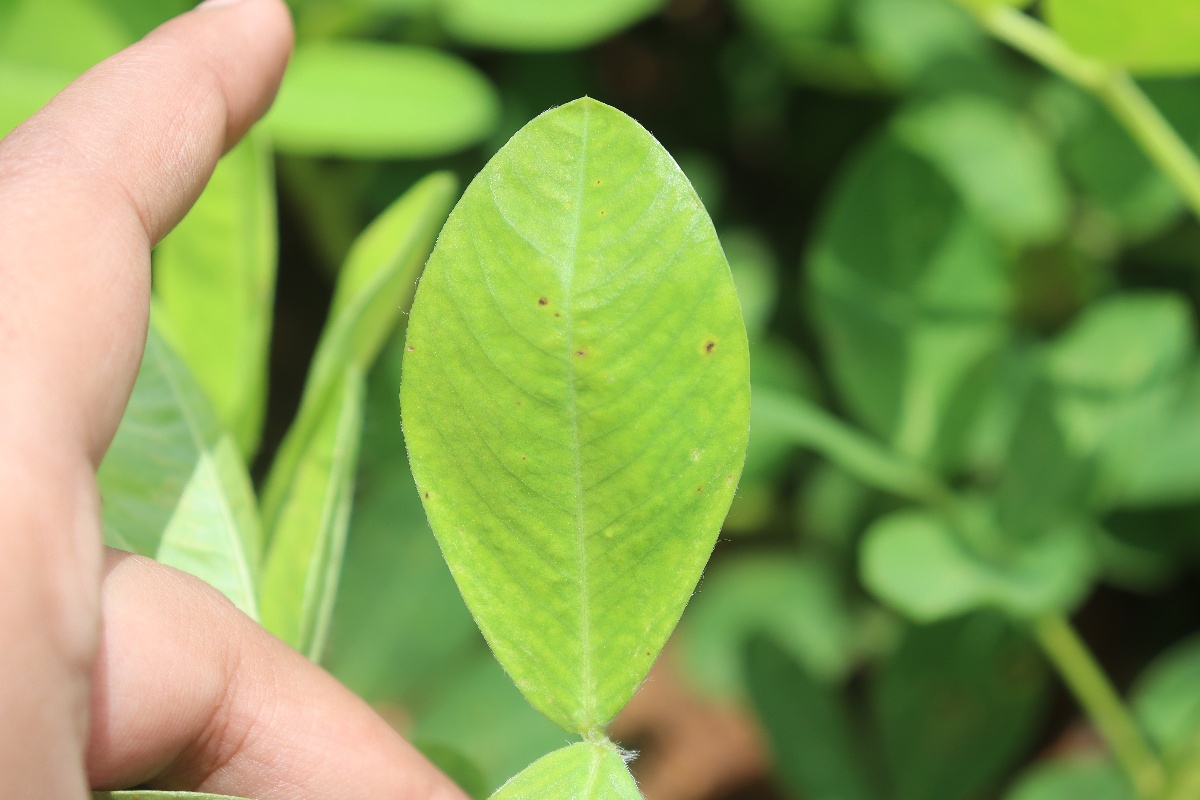
Label: early_leaf_spot